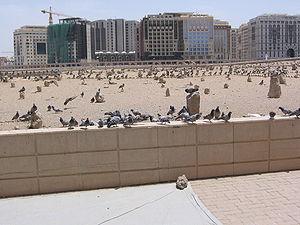
Al-Baqî` souvent appelé Janna al-Baqî`, désigne le cimetière situé à Médine à l’angle sud-est de la mosquée du Prophète, le terme Al-Baqî` était utilisé pour plusieurs lieux semblables à Médine : Baqî` al-Zubair, Baqî` al-Khail, et d'autres ; Celui-ci s'appelle Al-Baqî` al-Gharqad. Gharqad est le nom arabe du Lycium shawii un arbuste épineux qui poussait à cet endroit.